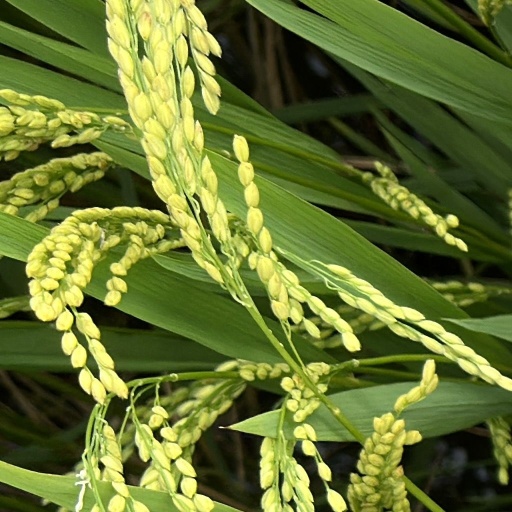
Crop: rice